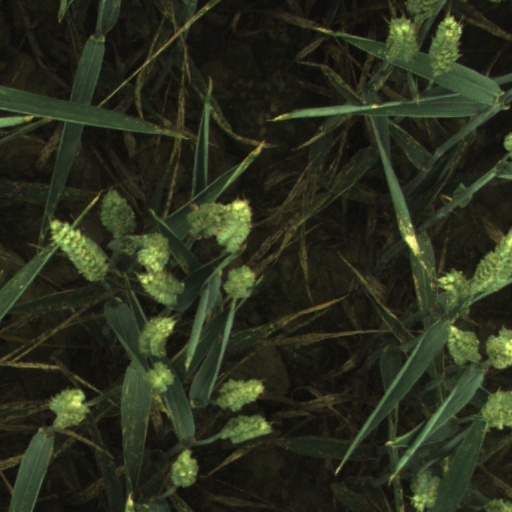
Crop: wheat